Saint-Sébastien, Creuse

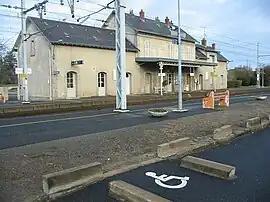
The Saint-Sébastien railway station

Saint-Sébastien (Limousin: "Sent Sebastian") is a commune in the Creuse department in central France.